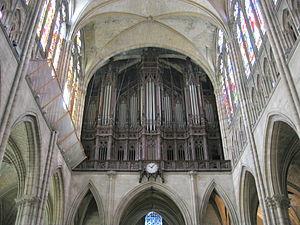
La basilique Saint-Denis est une église de style gothique située au centre de la ville de Saint-Denis, à 5 kilomètres au nord de Paris dans le département français de Seine-Saint-Denis en région Île-de-France.
L'orgue de la Basilique de Saint-Denis est le premier orgue construit par Aristide Cavaillé-Coll. Inauguré en 1841, il est situé dans la Cathédrale-Basilique Saint-Denis à Saint-Denis. Contenant la première Machine Barker, cet orgue donne le coup d'envoi des orgues romantiques, accompagnant le renouveau de l'école française d'orgue à l'époque de son patriarche et fondateur, César Franck.
Le Festival de musique de Saint-Denis, est un festival de musique classique de renommée internationale qui se déroule chaque année au mois de juin. Il se déroule dans la cathédrale-Basilique Saint-Denis et à la Maison d'éducation de la Légion d'honneur, à Saint-Denis. Le Festival a fêté en 2018 son 50ᵉ anniversaire. Il figure parmi les plus gros festivals de musique classique en France avec celui de La Chaise Dieu et celui de Besançon.